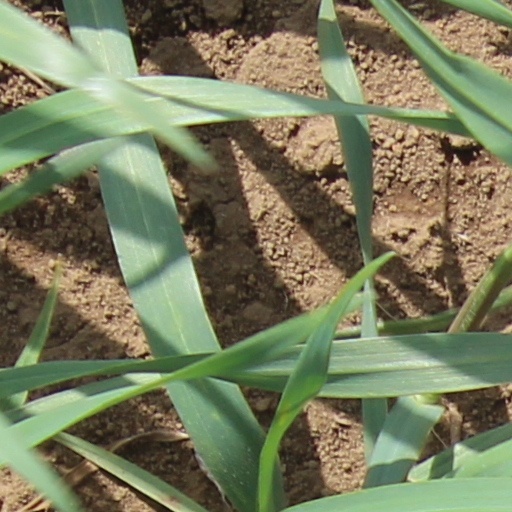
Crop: wheat